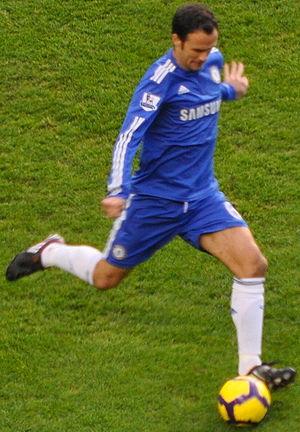
Ricardo Alberto Silveira Carvalho, dit Ricardo Carvalho, né le 18 mai 1978 à Amarante au Portugal est un footballeur international portugais évoluant au poste de défenseur central.